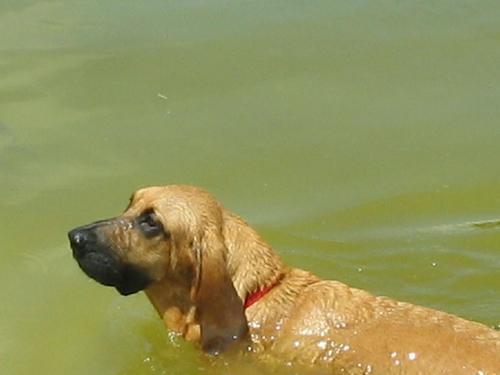
bloodhound